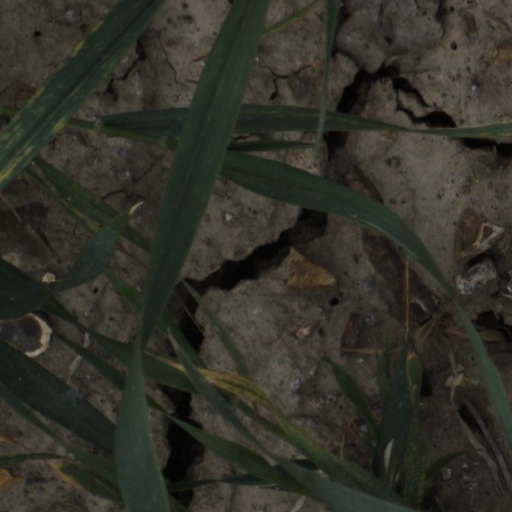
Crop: wheat